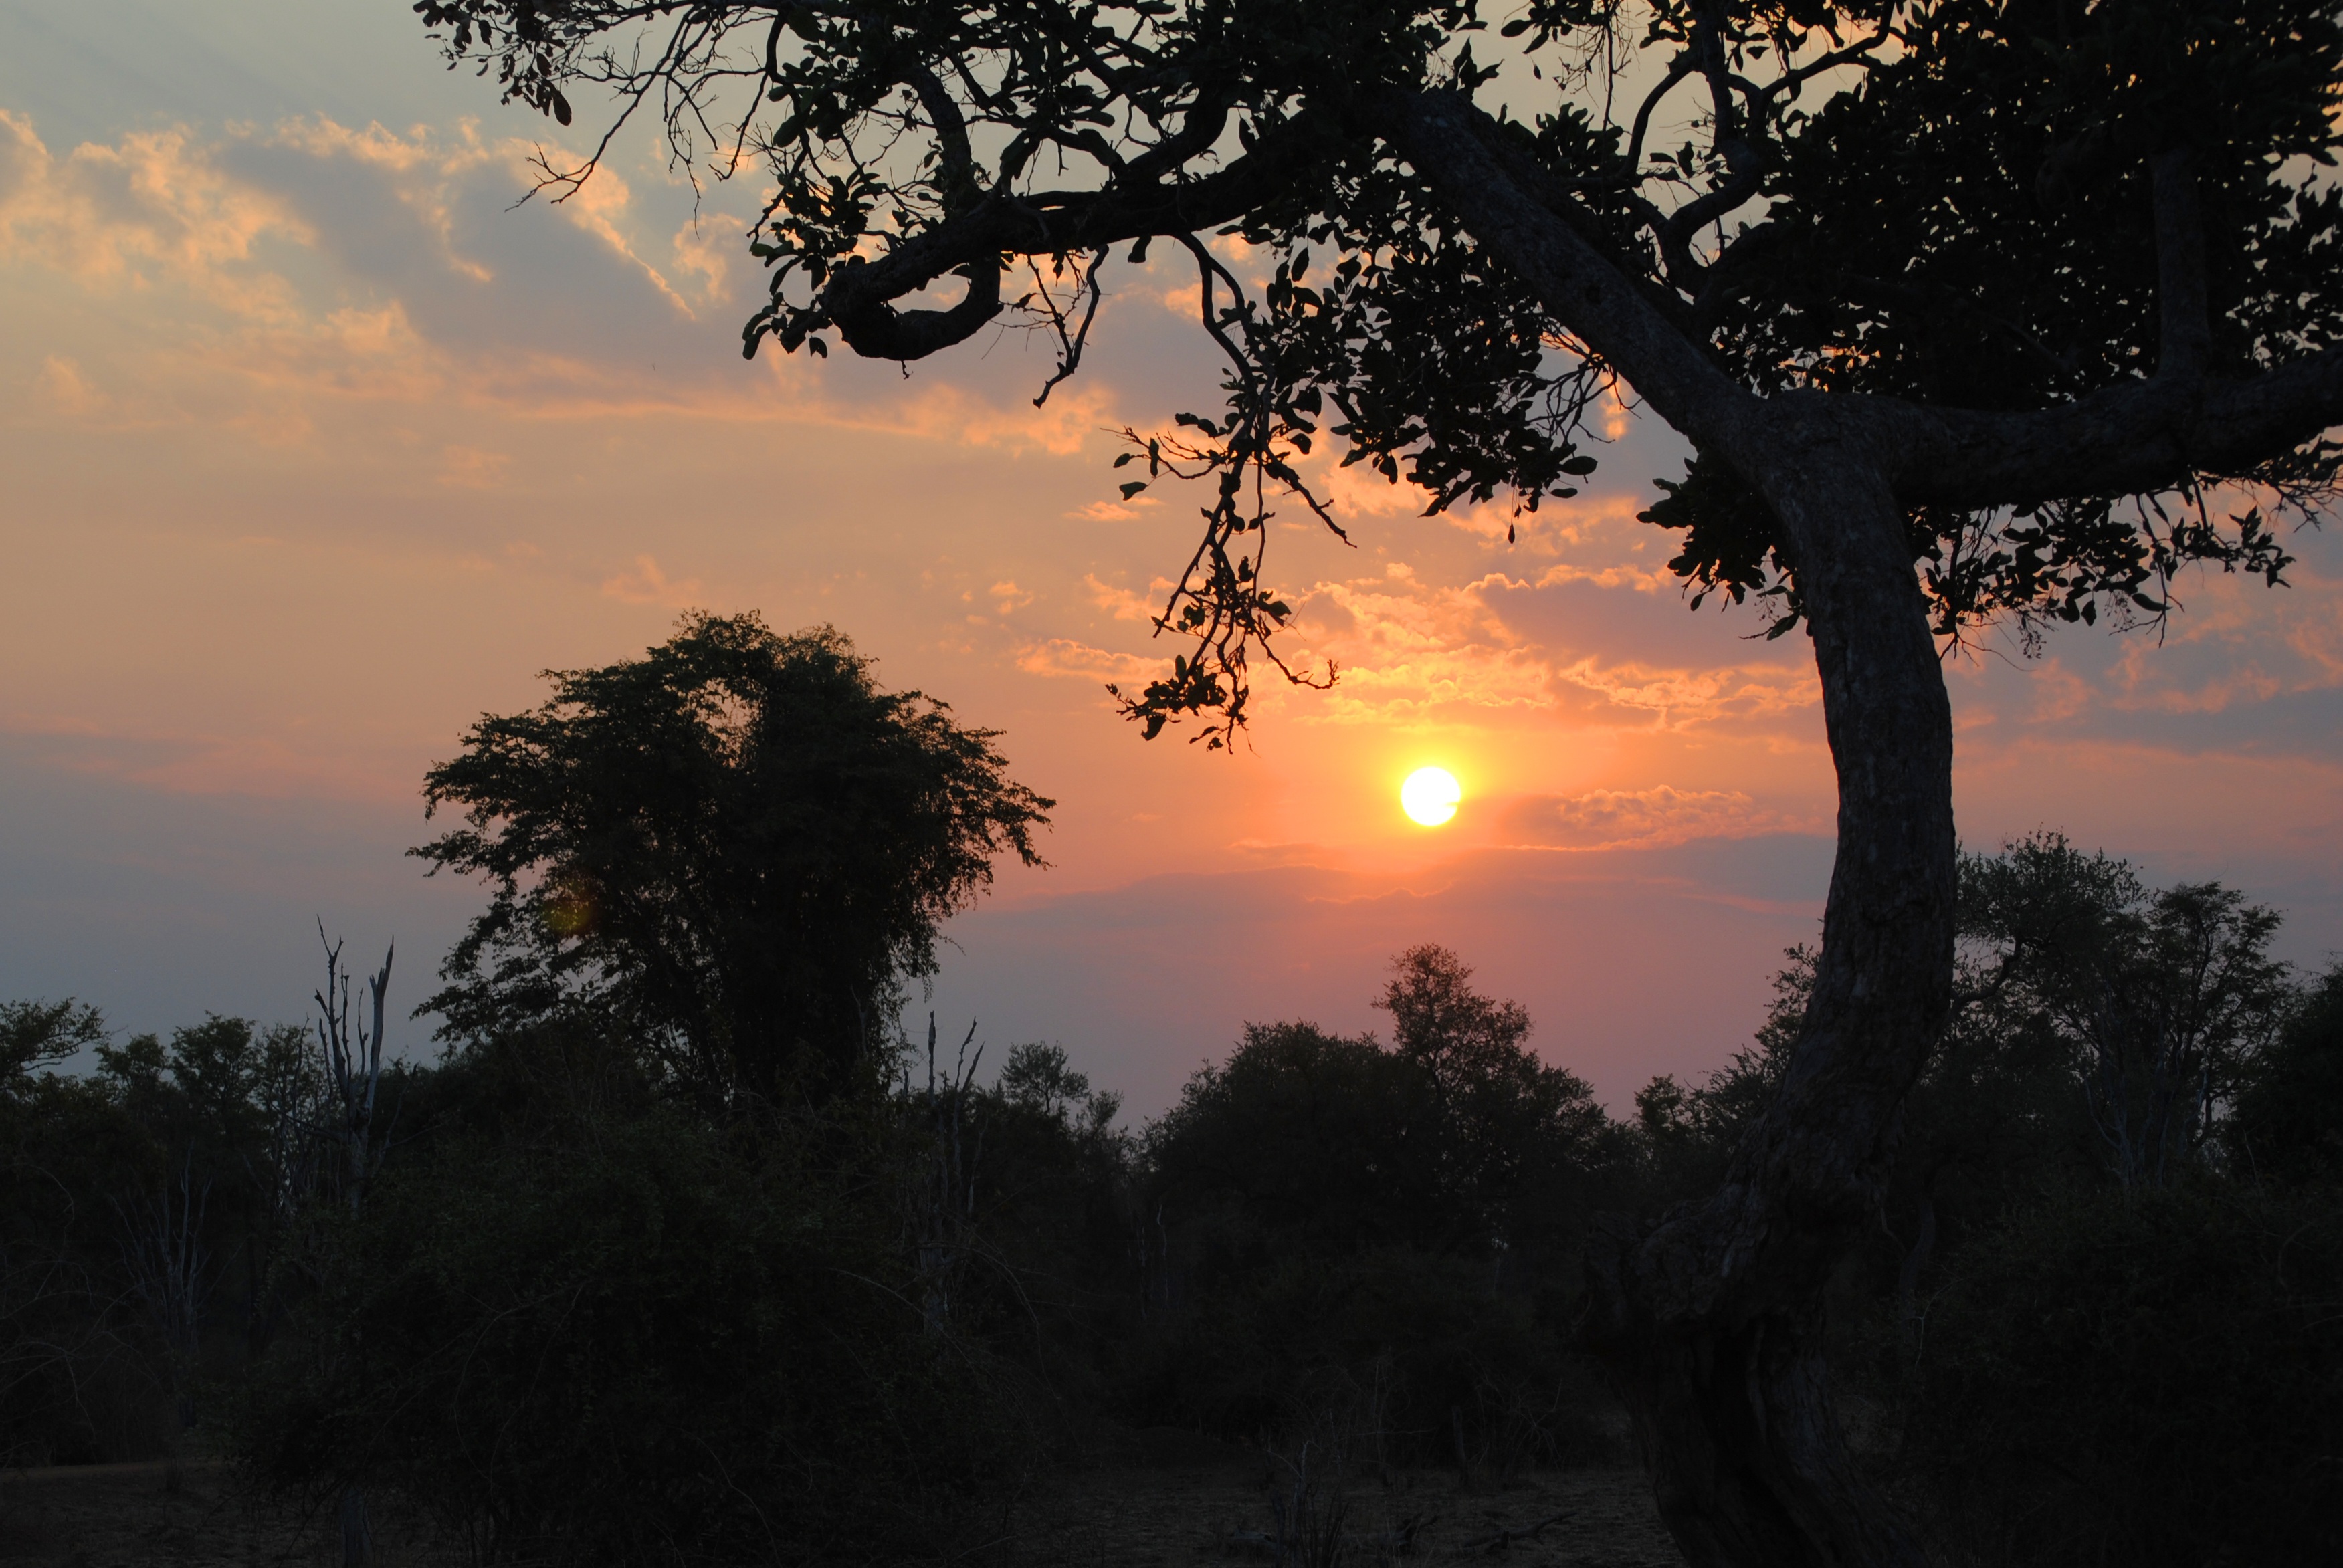
tree, nature, forest, branch, cloud, plant, sky, sun, sunrise, sunset, mist, sunlight, morning, leaf, dawn, atmosphere, dusk, evening, autumn, africa, national park, safari, abendstimmung, afterglow, steppe, atmospheric phenomenon, woody plant